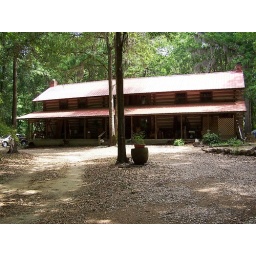
This big pot sitting by the tree is a naval ships cooking pot made of cast iron.